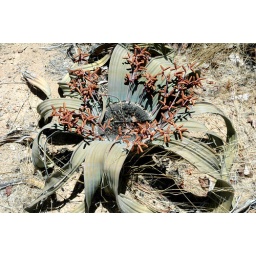
476 Welwitchia with male flowers - by Jane